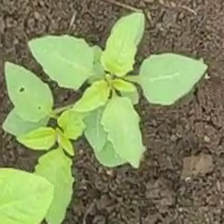
Weed species: Lamber_Quarter_plant(Chenopodium )